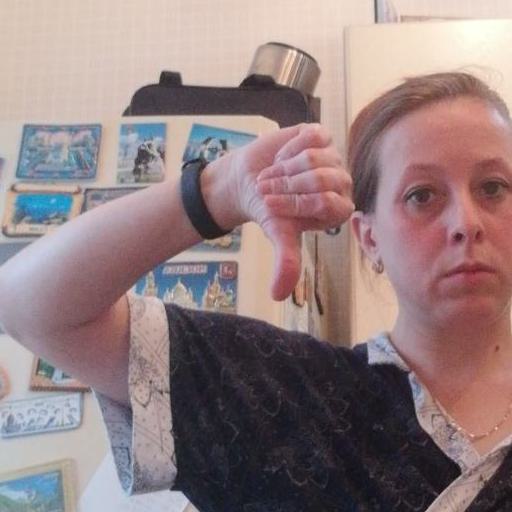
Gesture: dislike